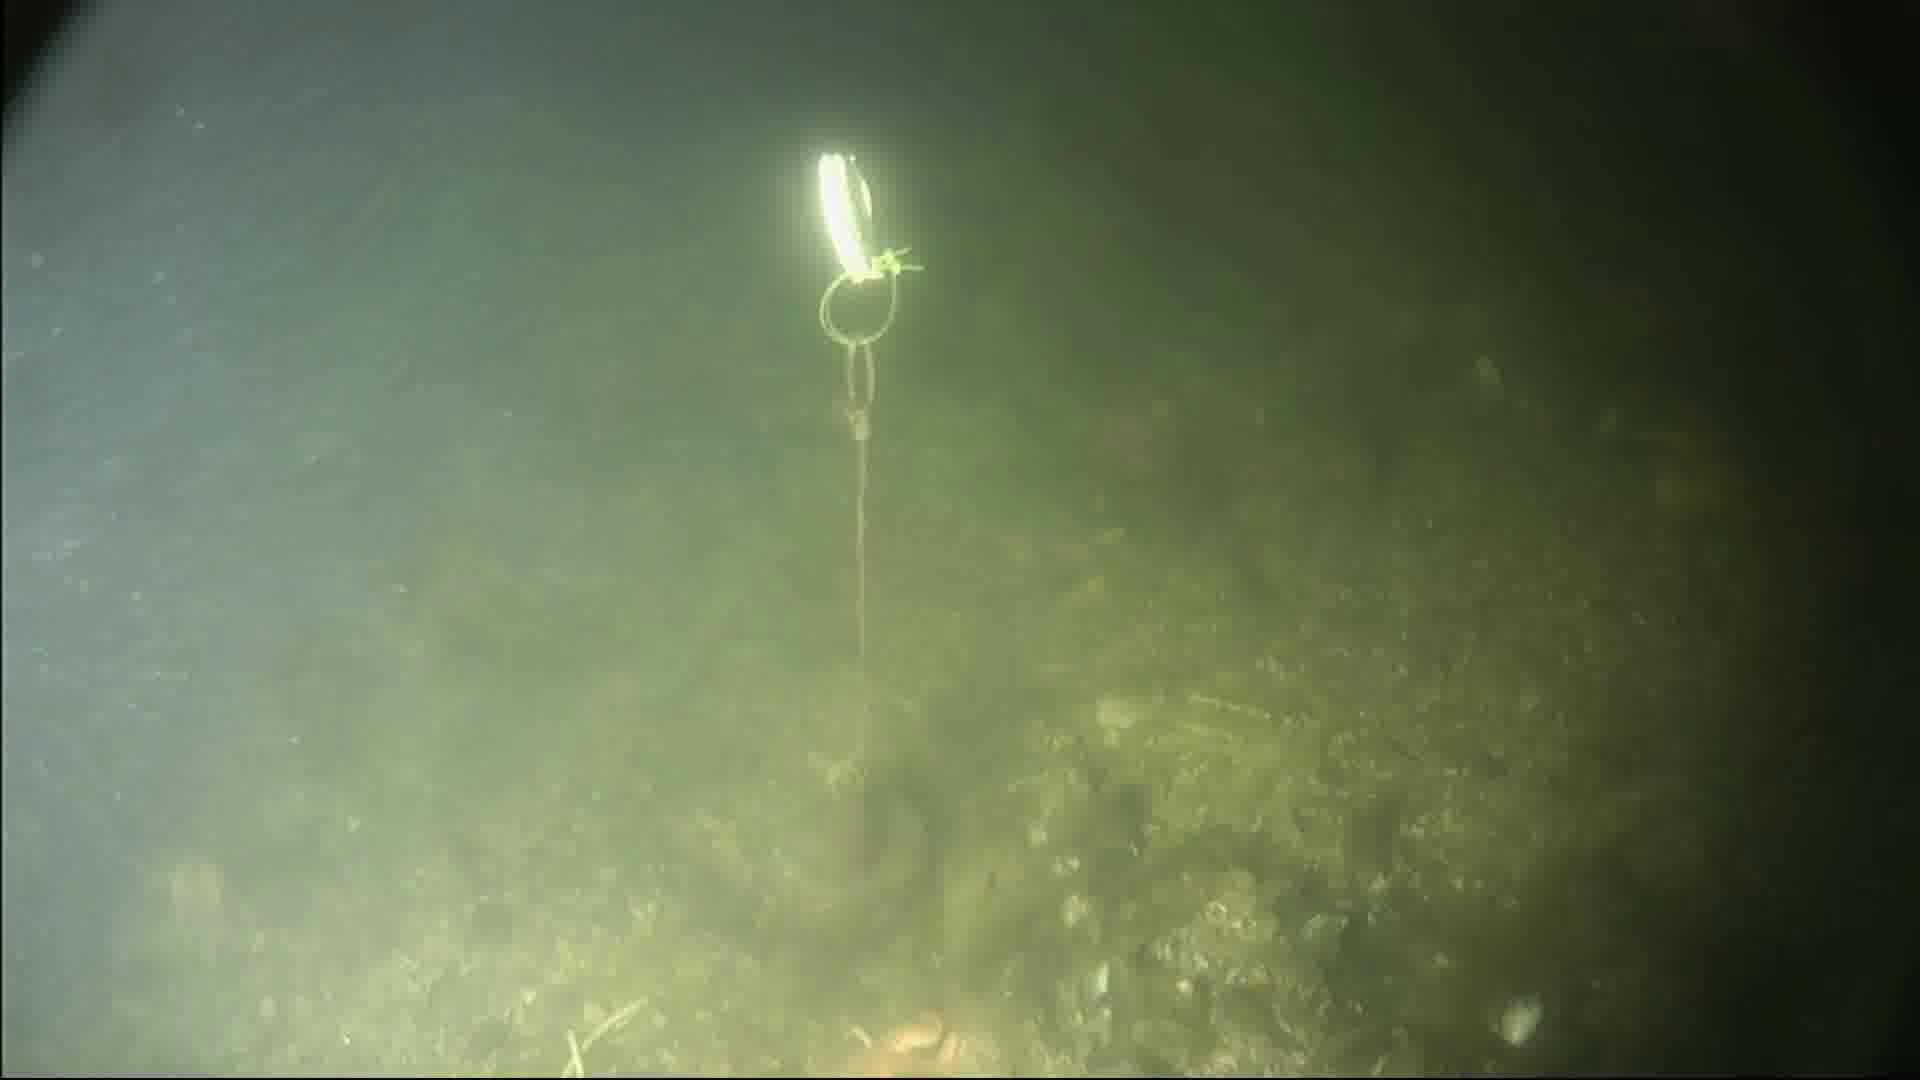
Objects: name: starfish
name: crab